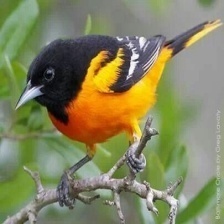
Species: BALTIMORE ORIOLE
Scientific name: ICTERUS GALBULA